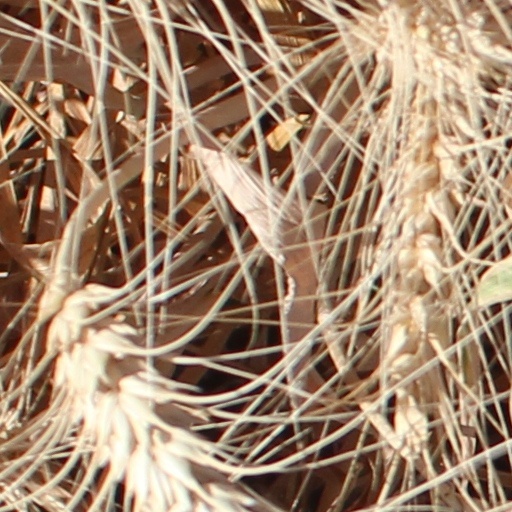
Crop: wheat